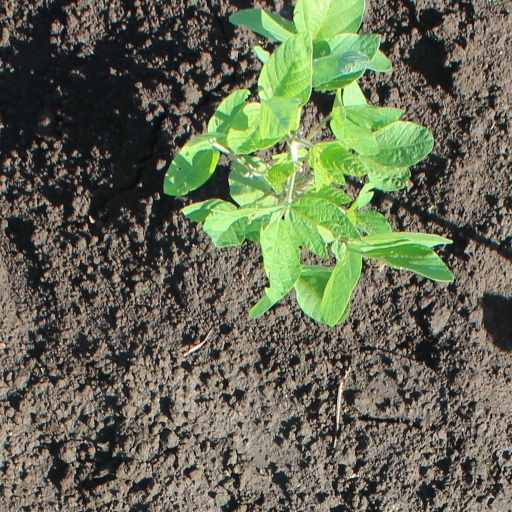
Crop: soybean